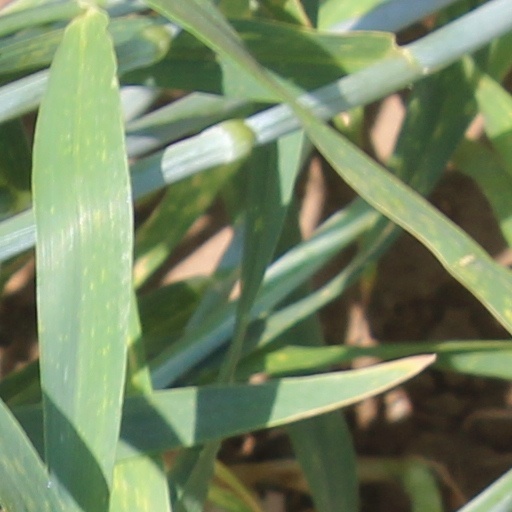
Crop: wheat